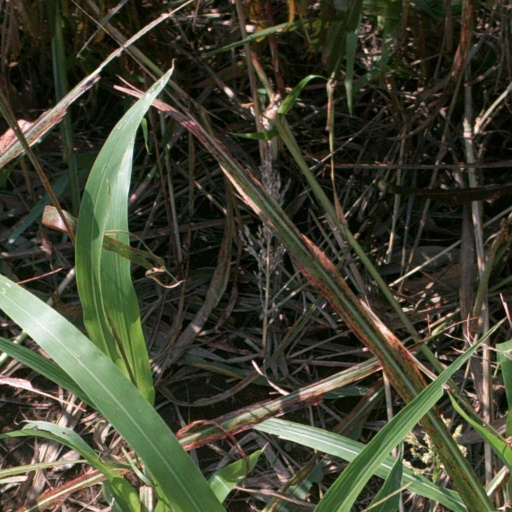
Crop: sorghum